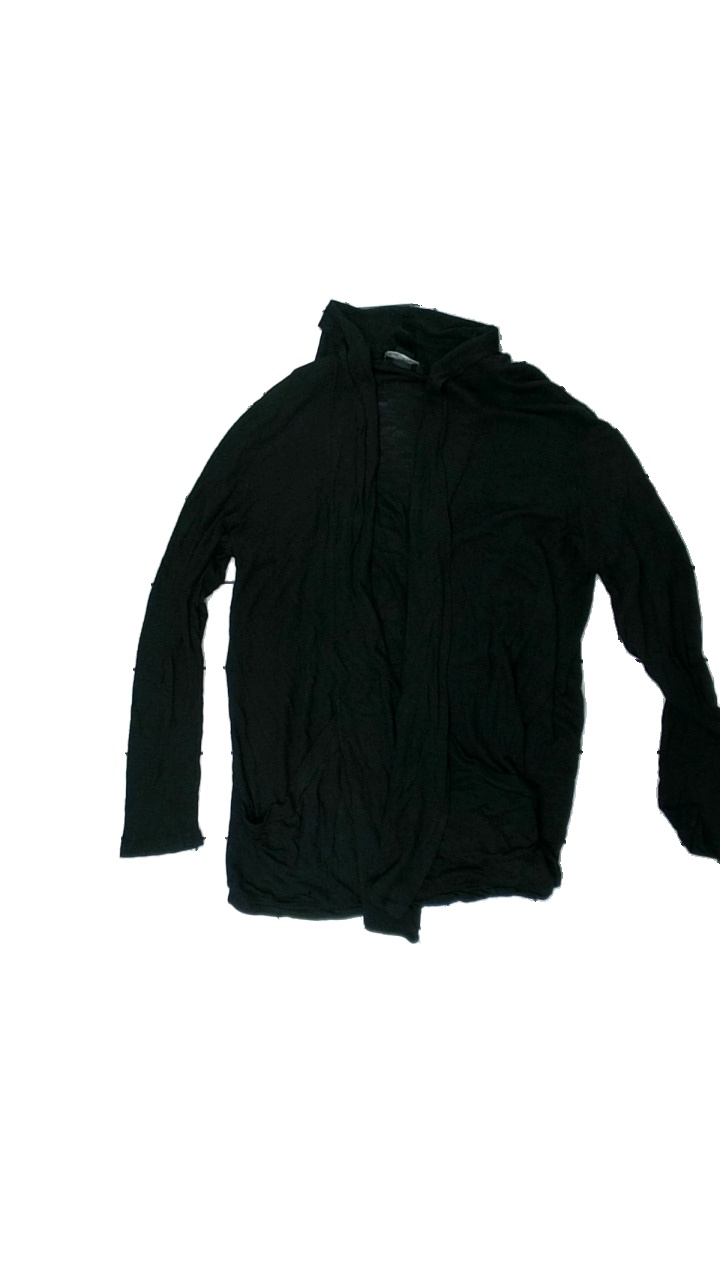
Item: Cardigan (Ladies)
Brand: H&m
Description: svart kofta med hål i båda fickorna
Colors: Black
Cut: Regular
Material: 100% viscose
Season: All
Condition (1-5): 3
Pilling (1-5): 5
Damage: hål
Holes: Minor
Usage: Export
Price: <50